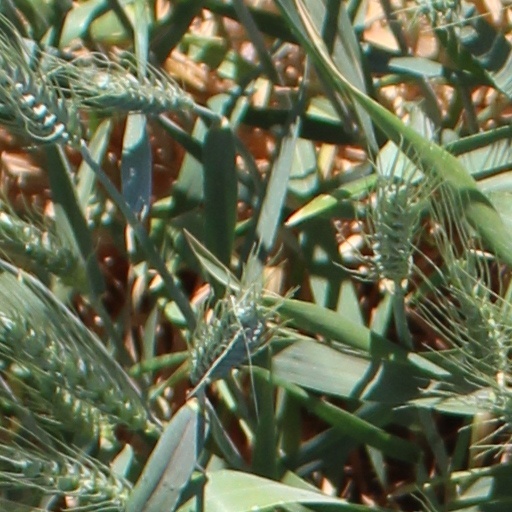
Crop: wheat